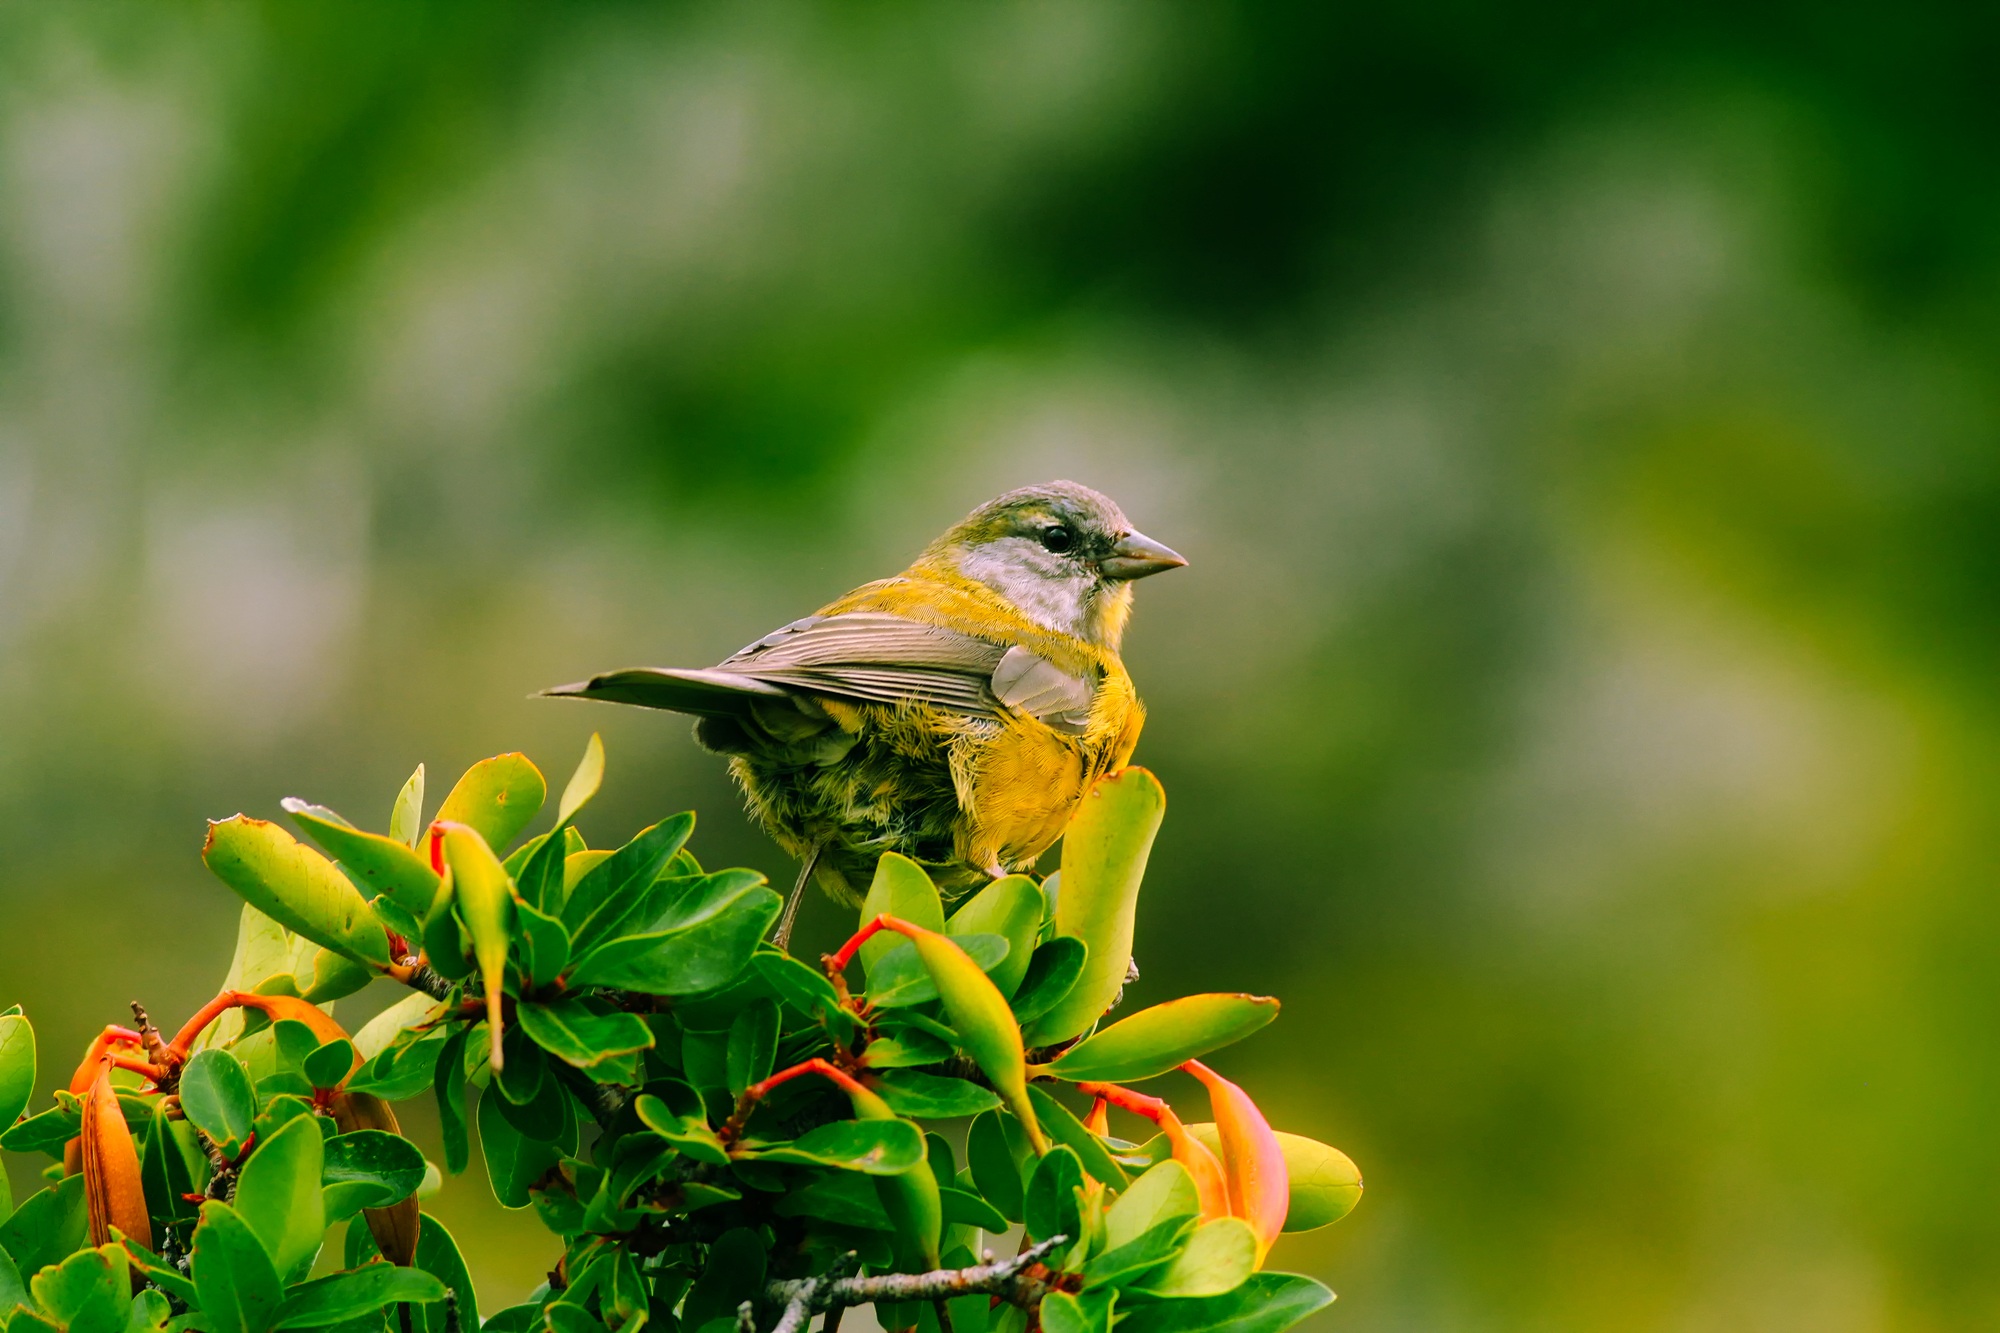
nature, branch, bird, flower, cute, summer, wildlife, bush, spring, green, beak, colorful, yellow, fauna, twig, outdoors, hdr, vertebrate, finch, perching bird